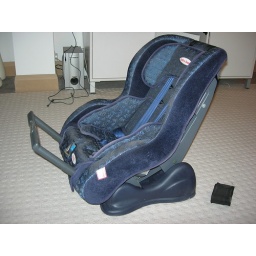
Pull out bar goes against the seat back when rear facing